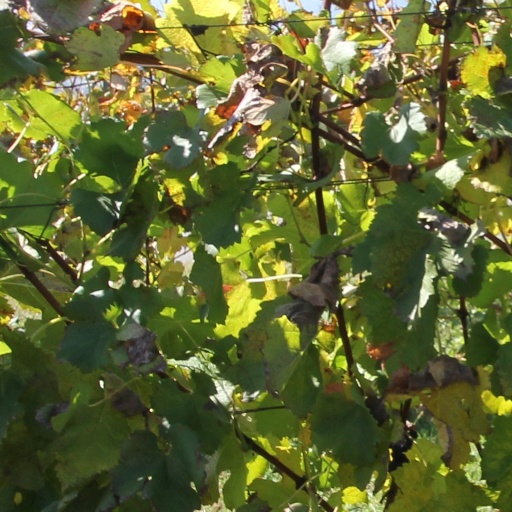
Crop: grape